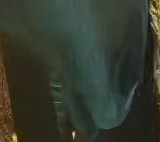
Face region: mouth_nostrils (mouth_chin_nostrils_and_profile)
Pain indicator: obviously_present